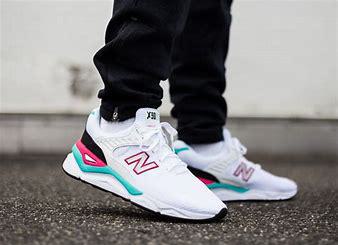
Brand: New
Model: Balance 90